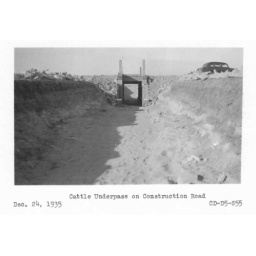
A cattle underpass on the construction road built to aid in the construction of Conchas Dam, near Tucumcari, N.M.